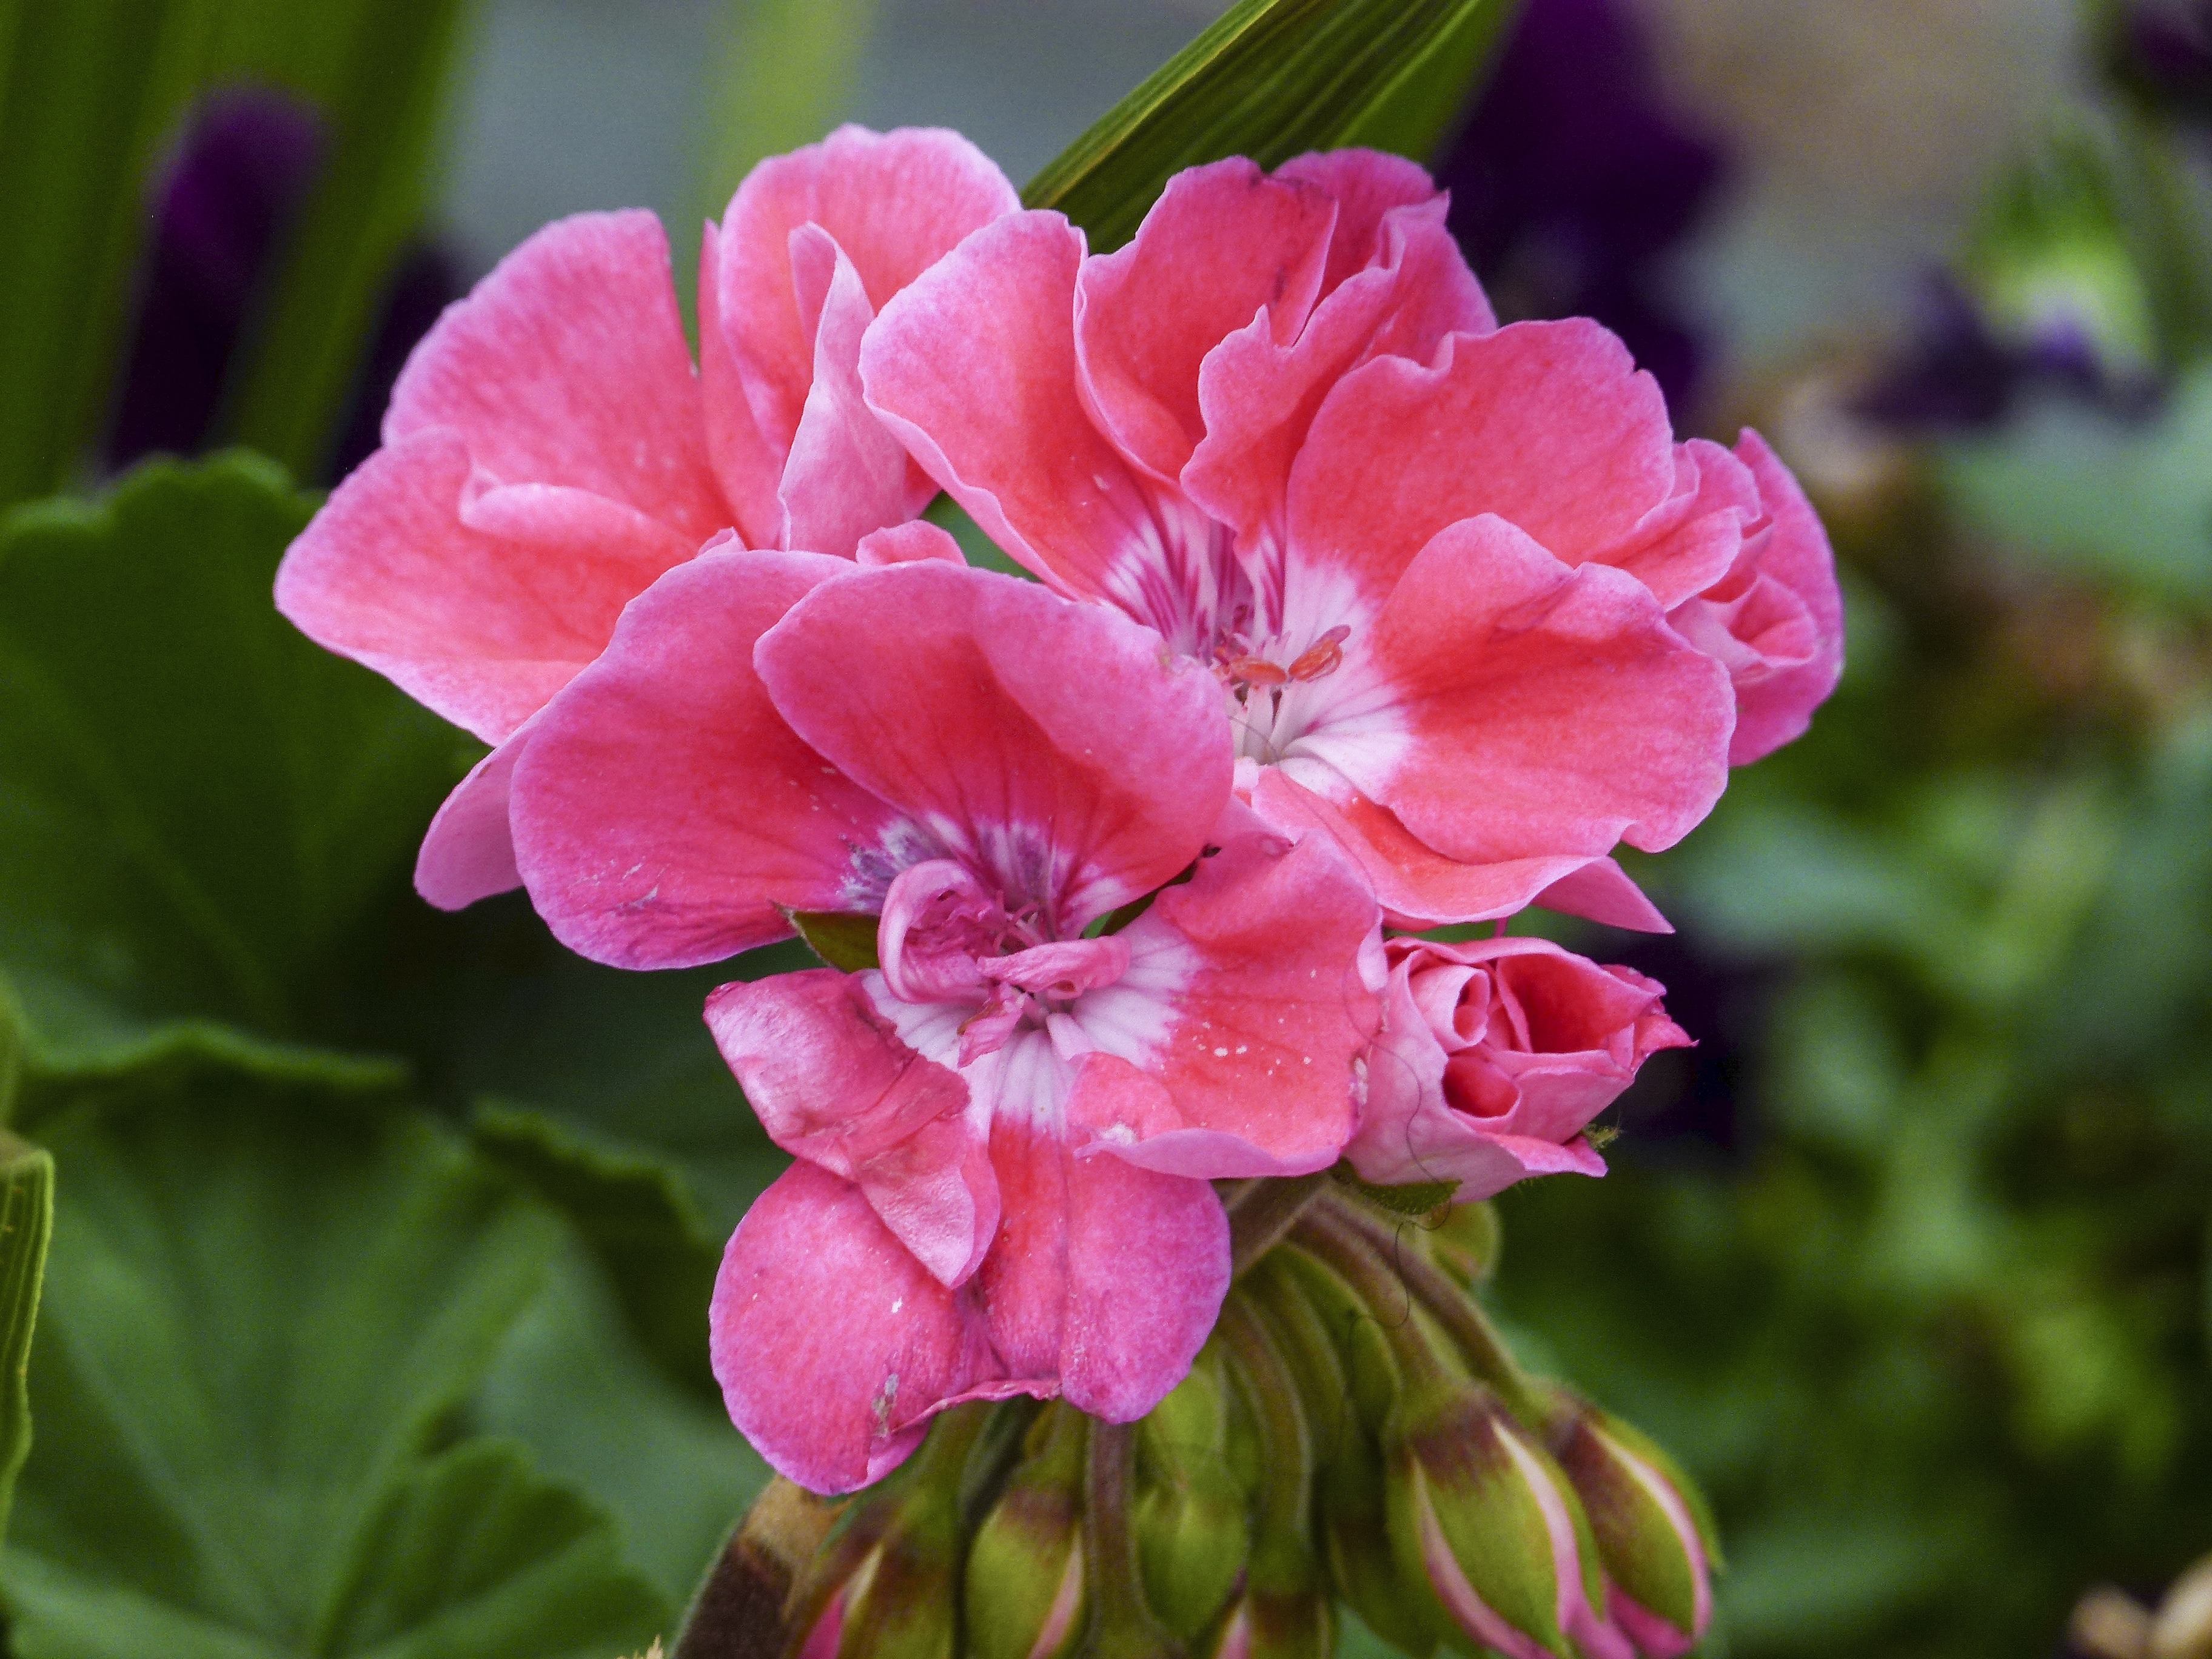
nature, blossom, plant, flower, petal, summer, decoration, spring, natural, botany, blooming, garden, pink, flora, season, close up, geranium, gardening, shrub, macro photography, flowering plant, annual plant, woody plant, land plant, geraniales